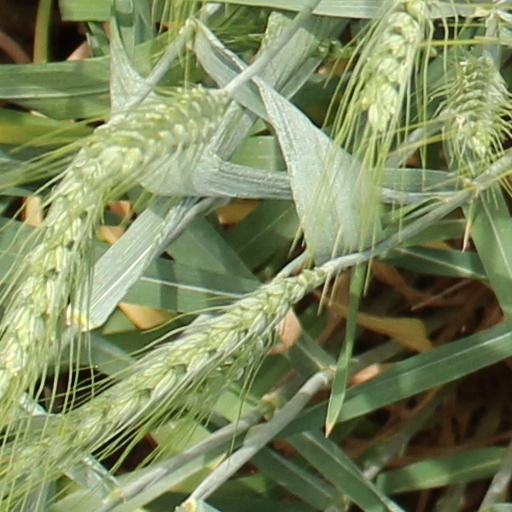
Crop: wheat